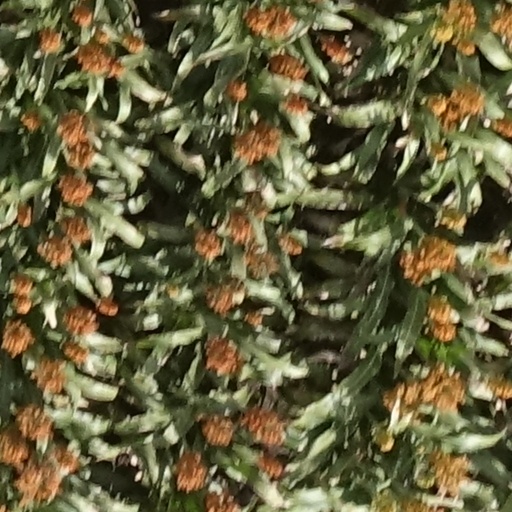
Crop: sorghum